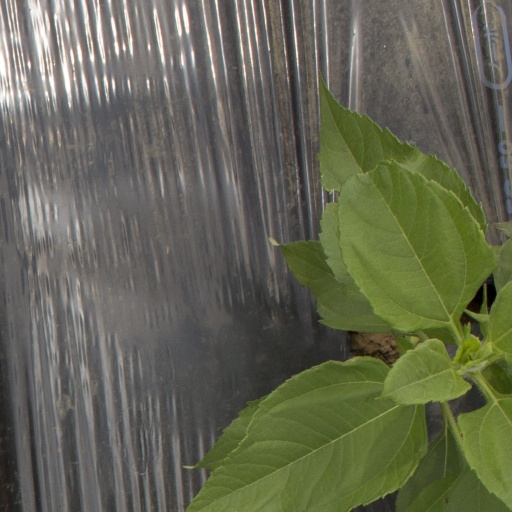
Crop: Jerusalem artichoke